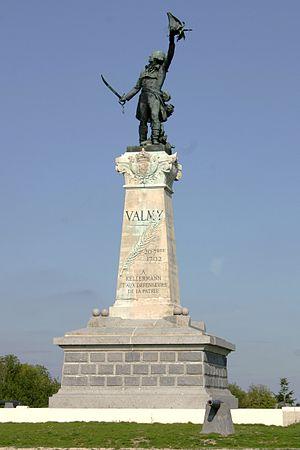
Louis Gillet est un architecte français né à Paris en 1848 et décédé en 1920 auteur de bâtiments publics dans la Marne.
Cet article recense les œuvres d'art dans l'espace public de la Marne, en France.